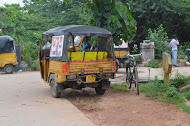
Vehicle type: Auto Rickshaws